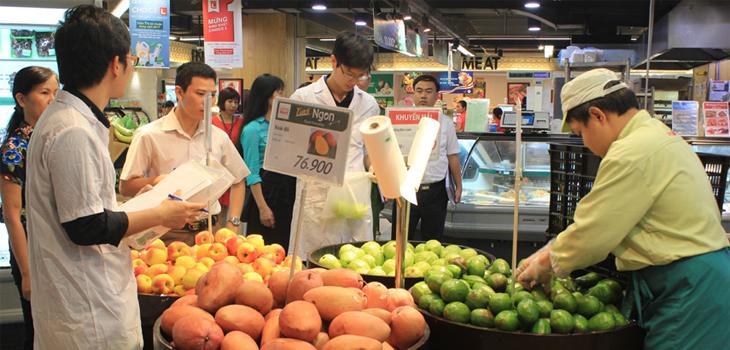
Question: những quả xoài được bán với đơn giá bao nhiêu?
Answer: những quả xoài được bán với đơn giá 76 900 đồng